Cesare Sodero

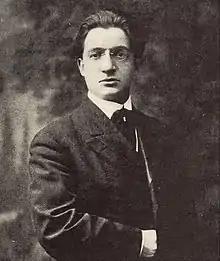
Sodero in 1916

Cesare Sodero (August 2, 1886 – December 16, 1947) was an Italian conductor who spent much of his career working in the United States.